Richard L. Hay (scenic designer)

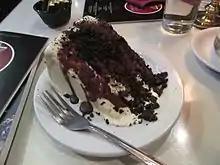
Dick Hay Pie

Dick Hay Pie, a signature dessert at the Oregon Cabaret Theatre in Ashland, is named after Richard L. Hay. It is made of ice cream, peanut butter, and chocolate.